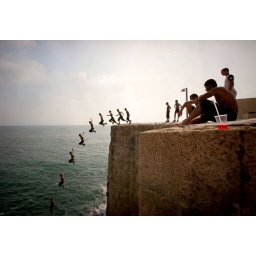
motordrive + photoshop = true love. A boy jumping off the sea wall in Akka, Israel. August 2005